M110 Semi-Automatic Sniper System

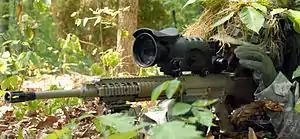
The M110 SASS with AN/PVS-10 Sniper Night Sight.

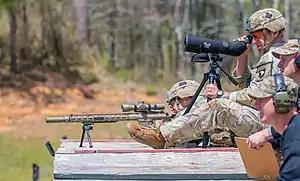
An M110A2 seen at the 2022 Best Ranger Competition

The M110 Semi-Automatic Sniper System is intended to replace the M24 Sniper Weapon System used by snipers, spotters, designated marksmen, or squad advanced marksmen in the United States Army. However, the U.S. Army still acquired M24s from Remington until February 2010.On September 28, 2005, the Knight's Armament Co. rifle won the competition and was selected to be the supplier of the M110 Semi-Automatic Sniper System.